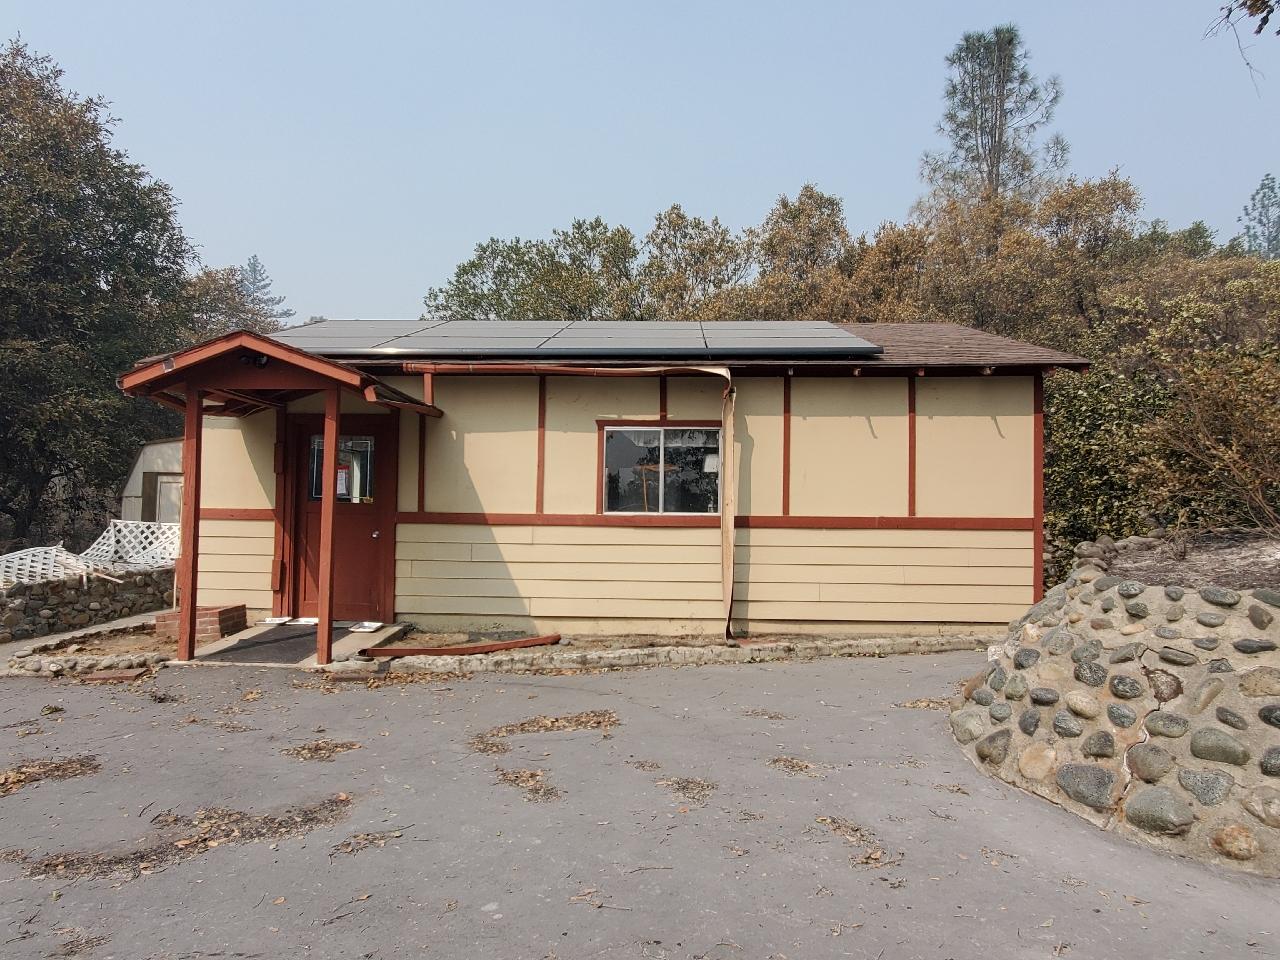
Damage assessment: affected